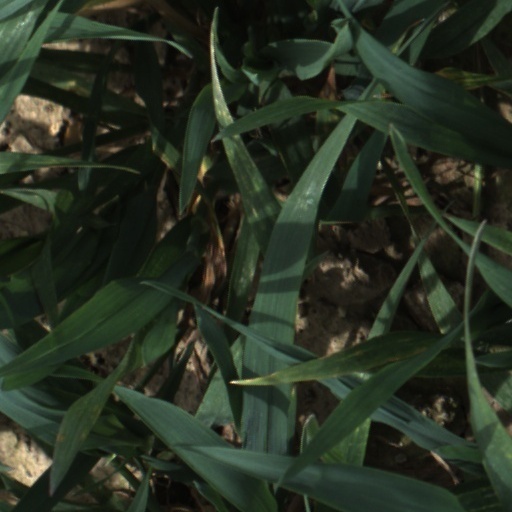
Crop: wheat